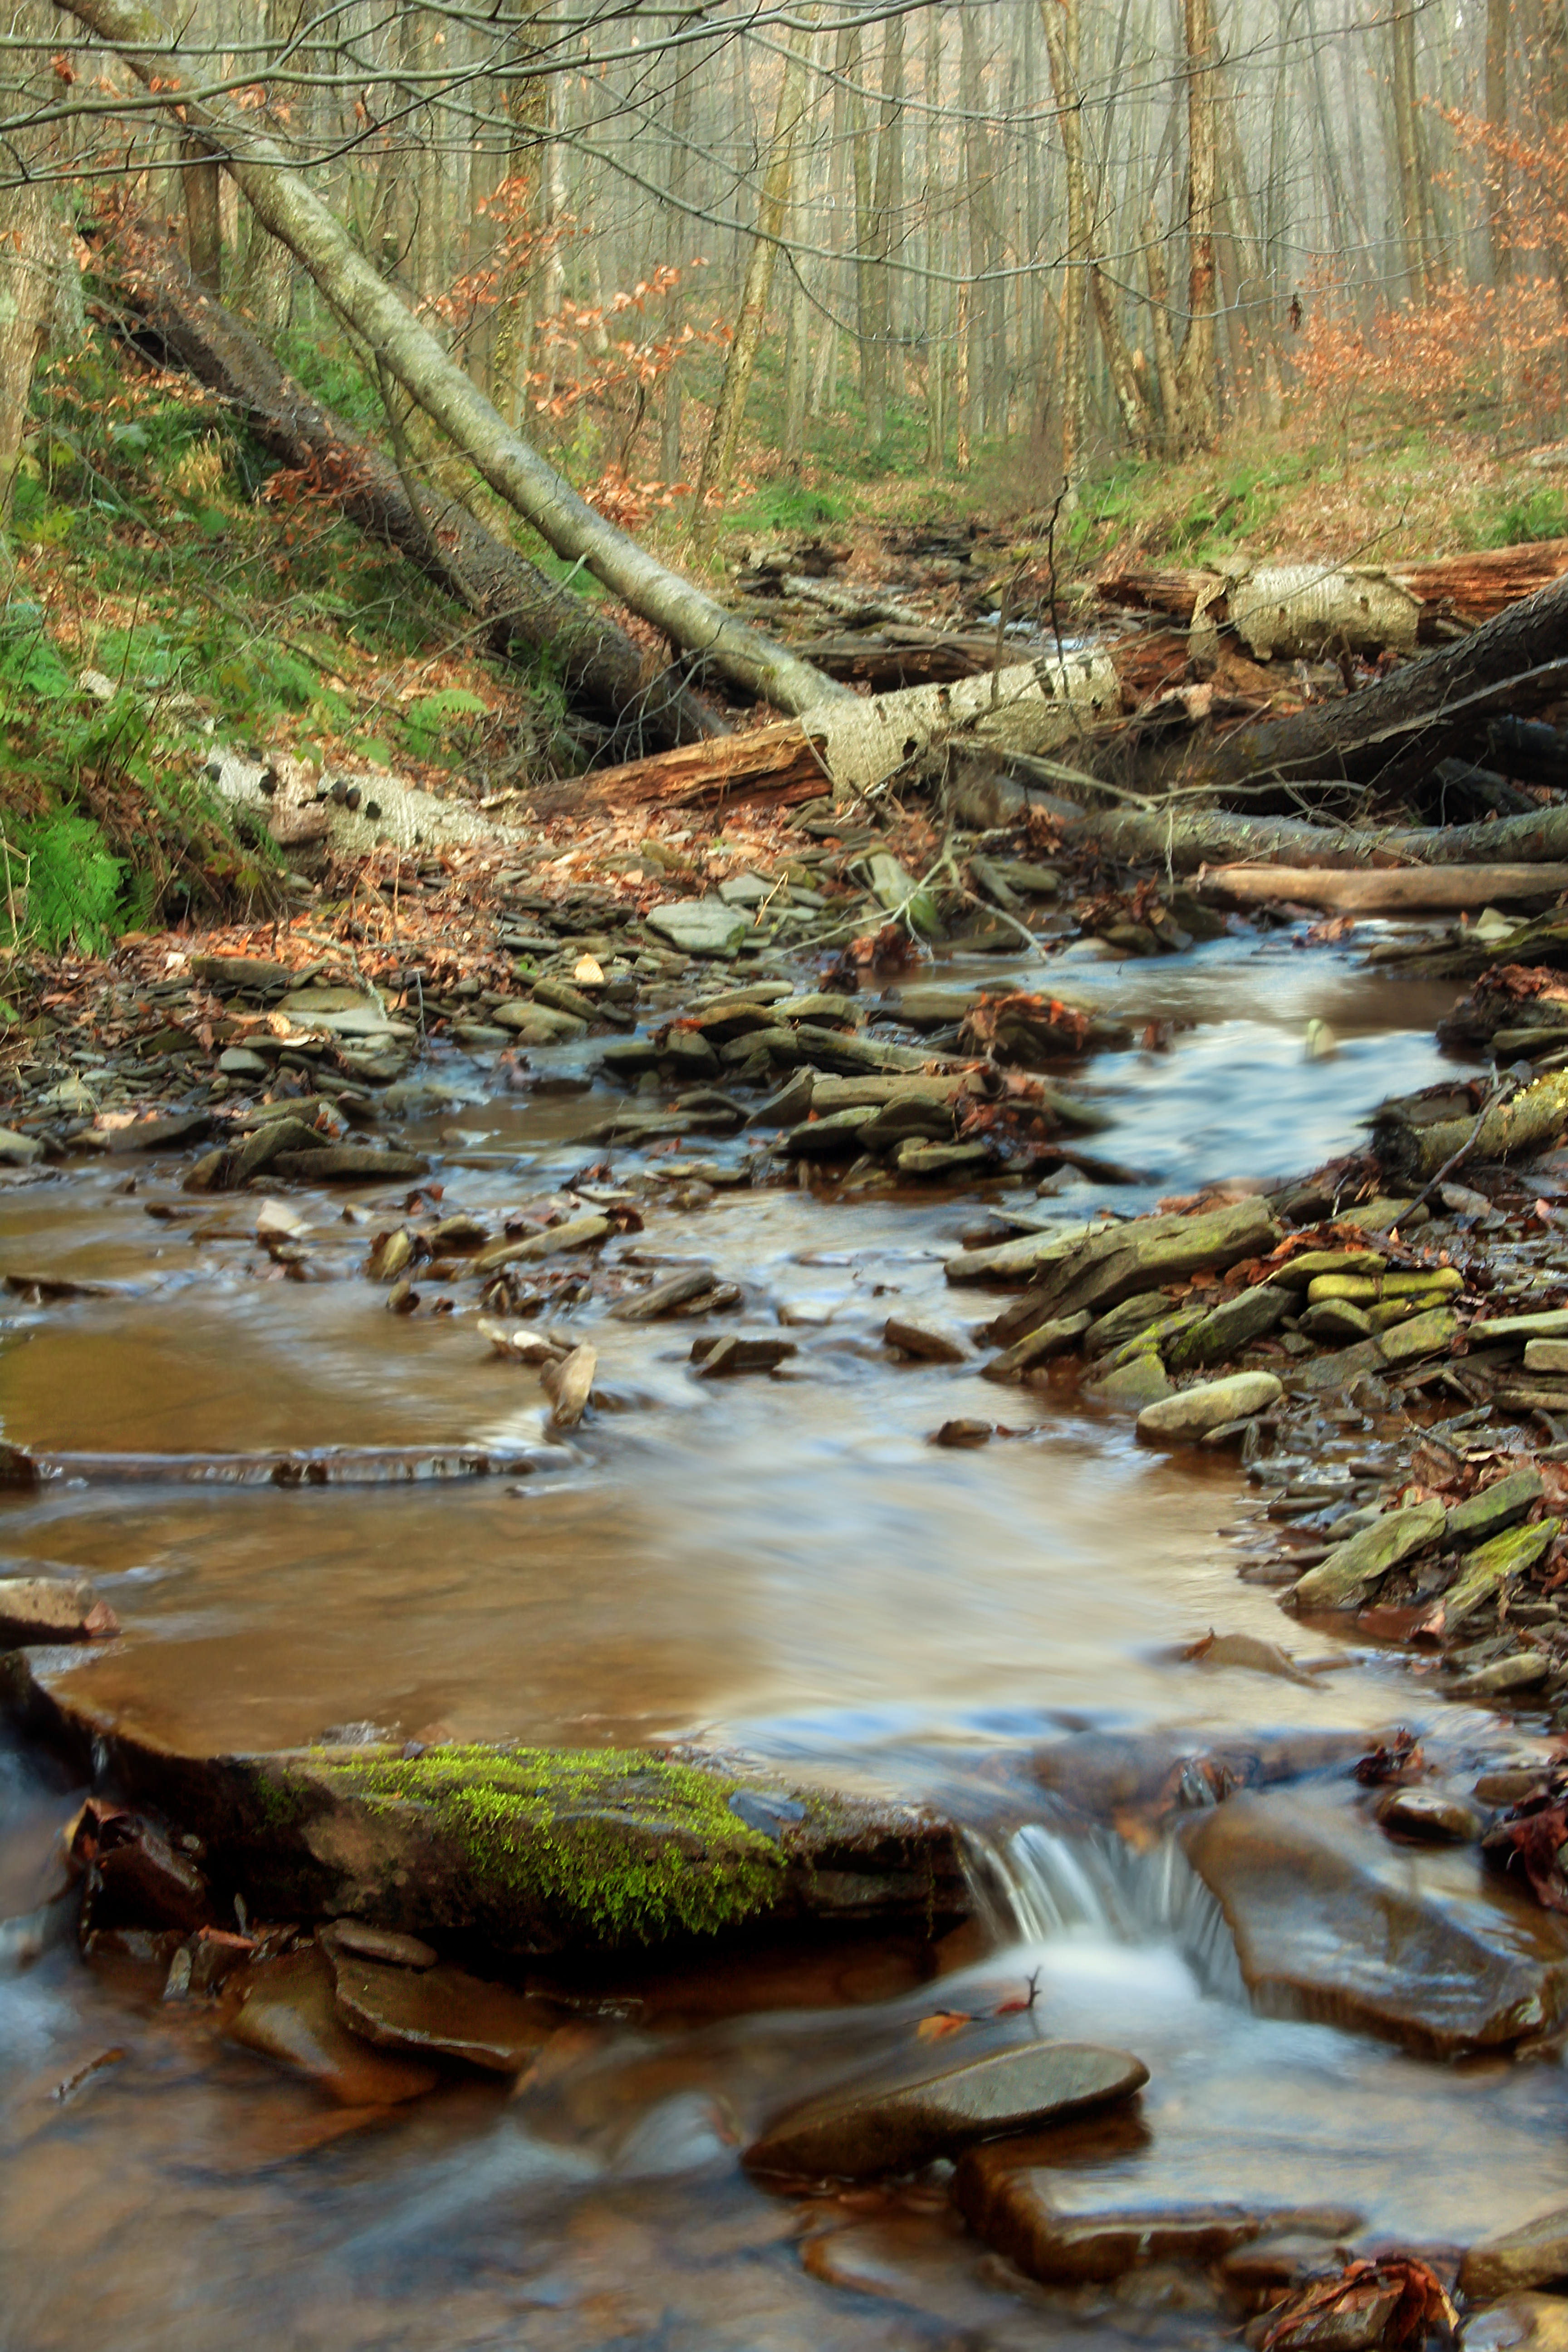
landscape, tree, water, nature, forest, rock, creek, wilderness, leaf, flower, river, moss, pond, stream, reflection, autumn, rapid, season, body of water, trees, rocks, creativecommons, wetland, lycomingcounty, cascades, pennsylvania, endlessmountains, loyalsockstateforest, woodland, habitat, water feature, watercourse, landform, hagermanrun, natural environment, geographical feature